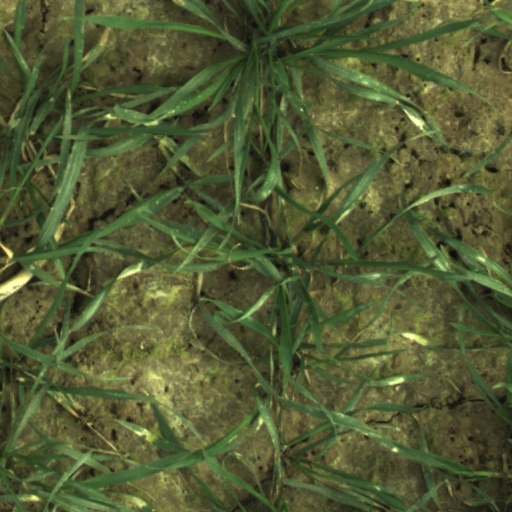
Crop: wheat